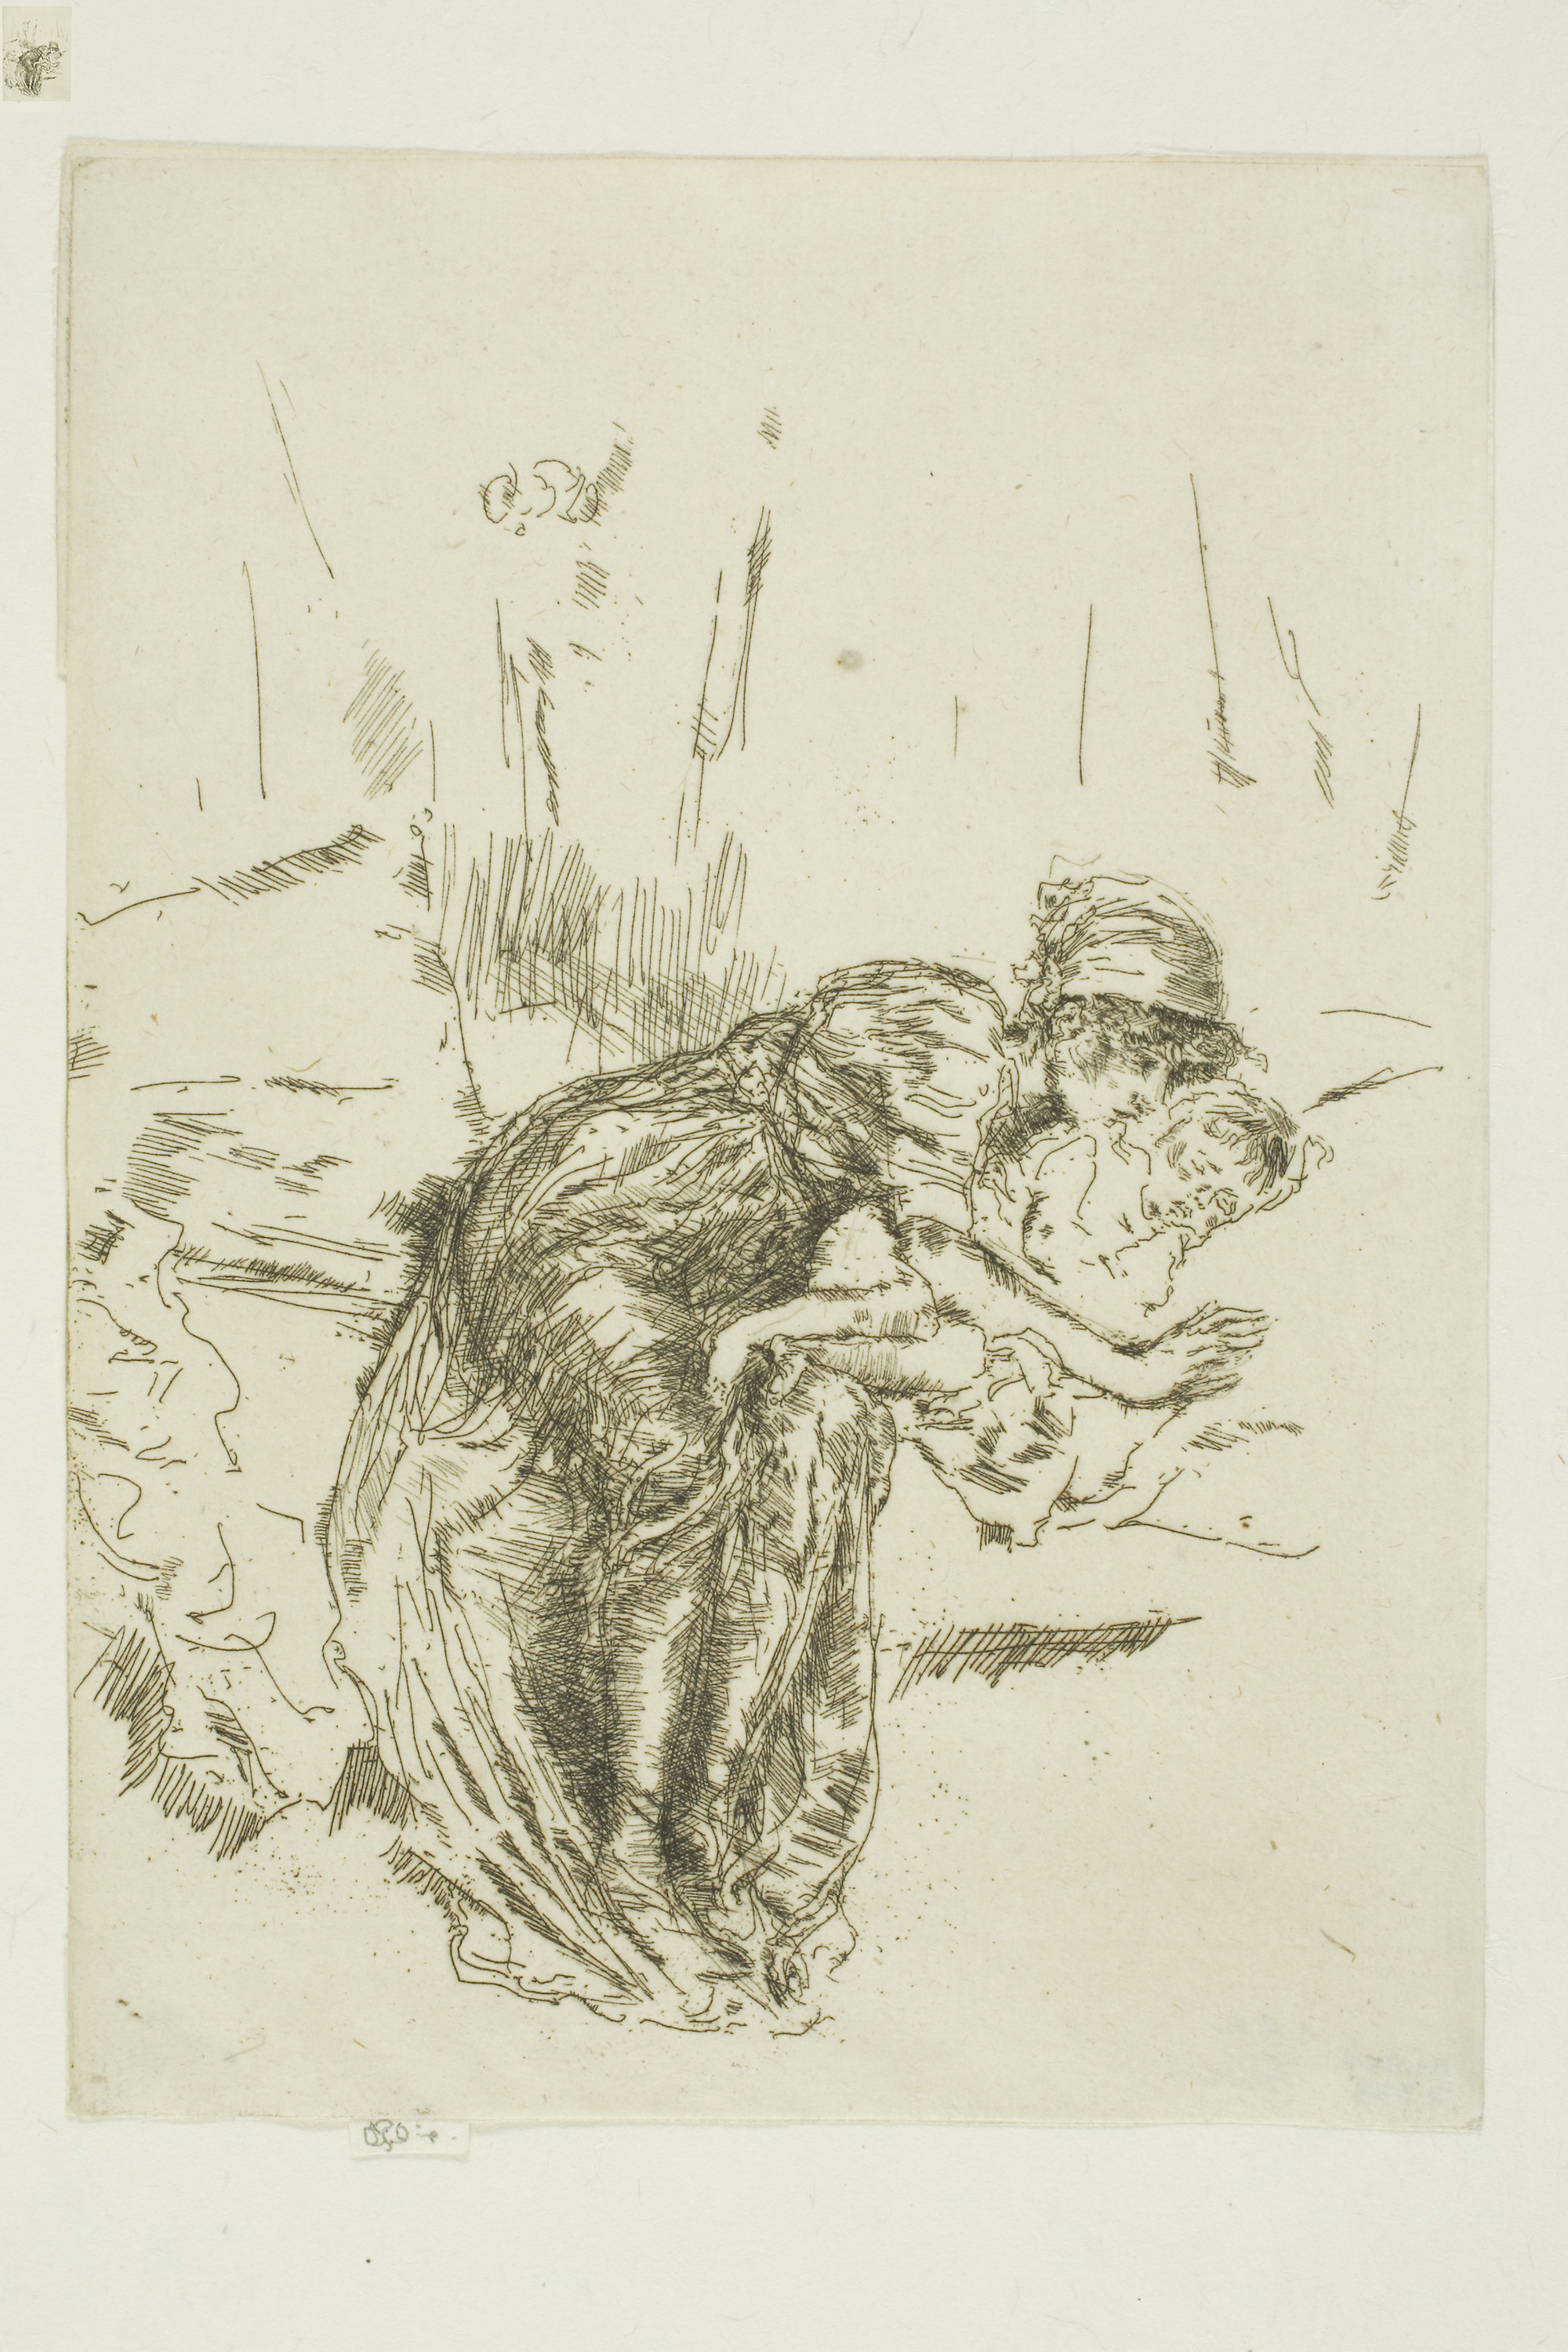
art, drawing, illustration, figure drawing, sketch, artwork, printmaking, visual arts, portrait, paper, self portrait, jaw, font, fictional character